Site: brandenburg
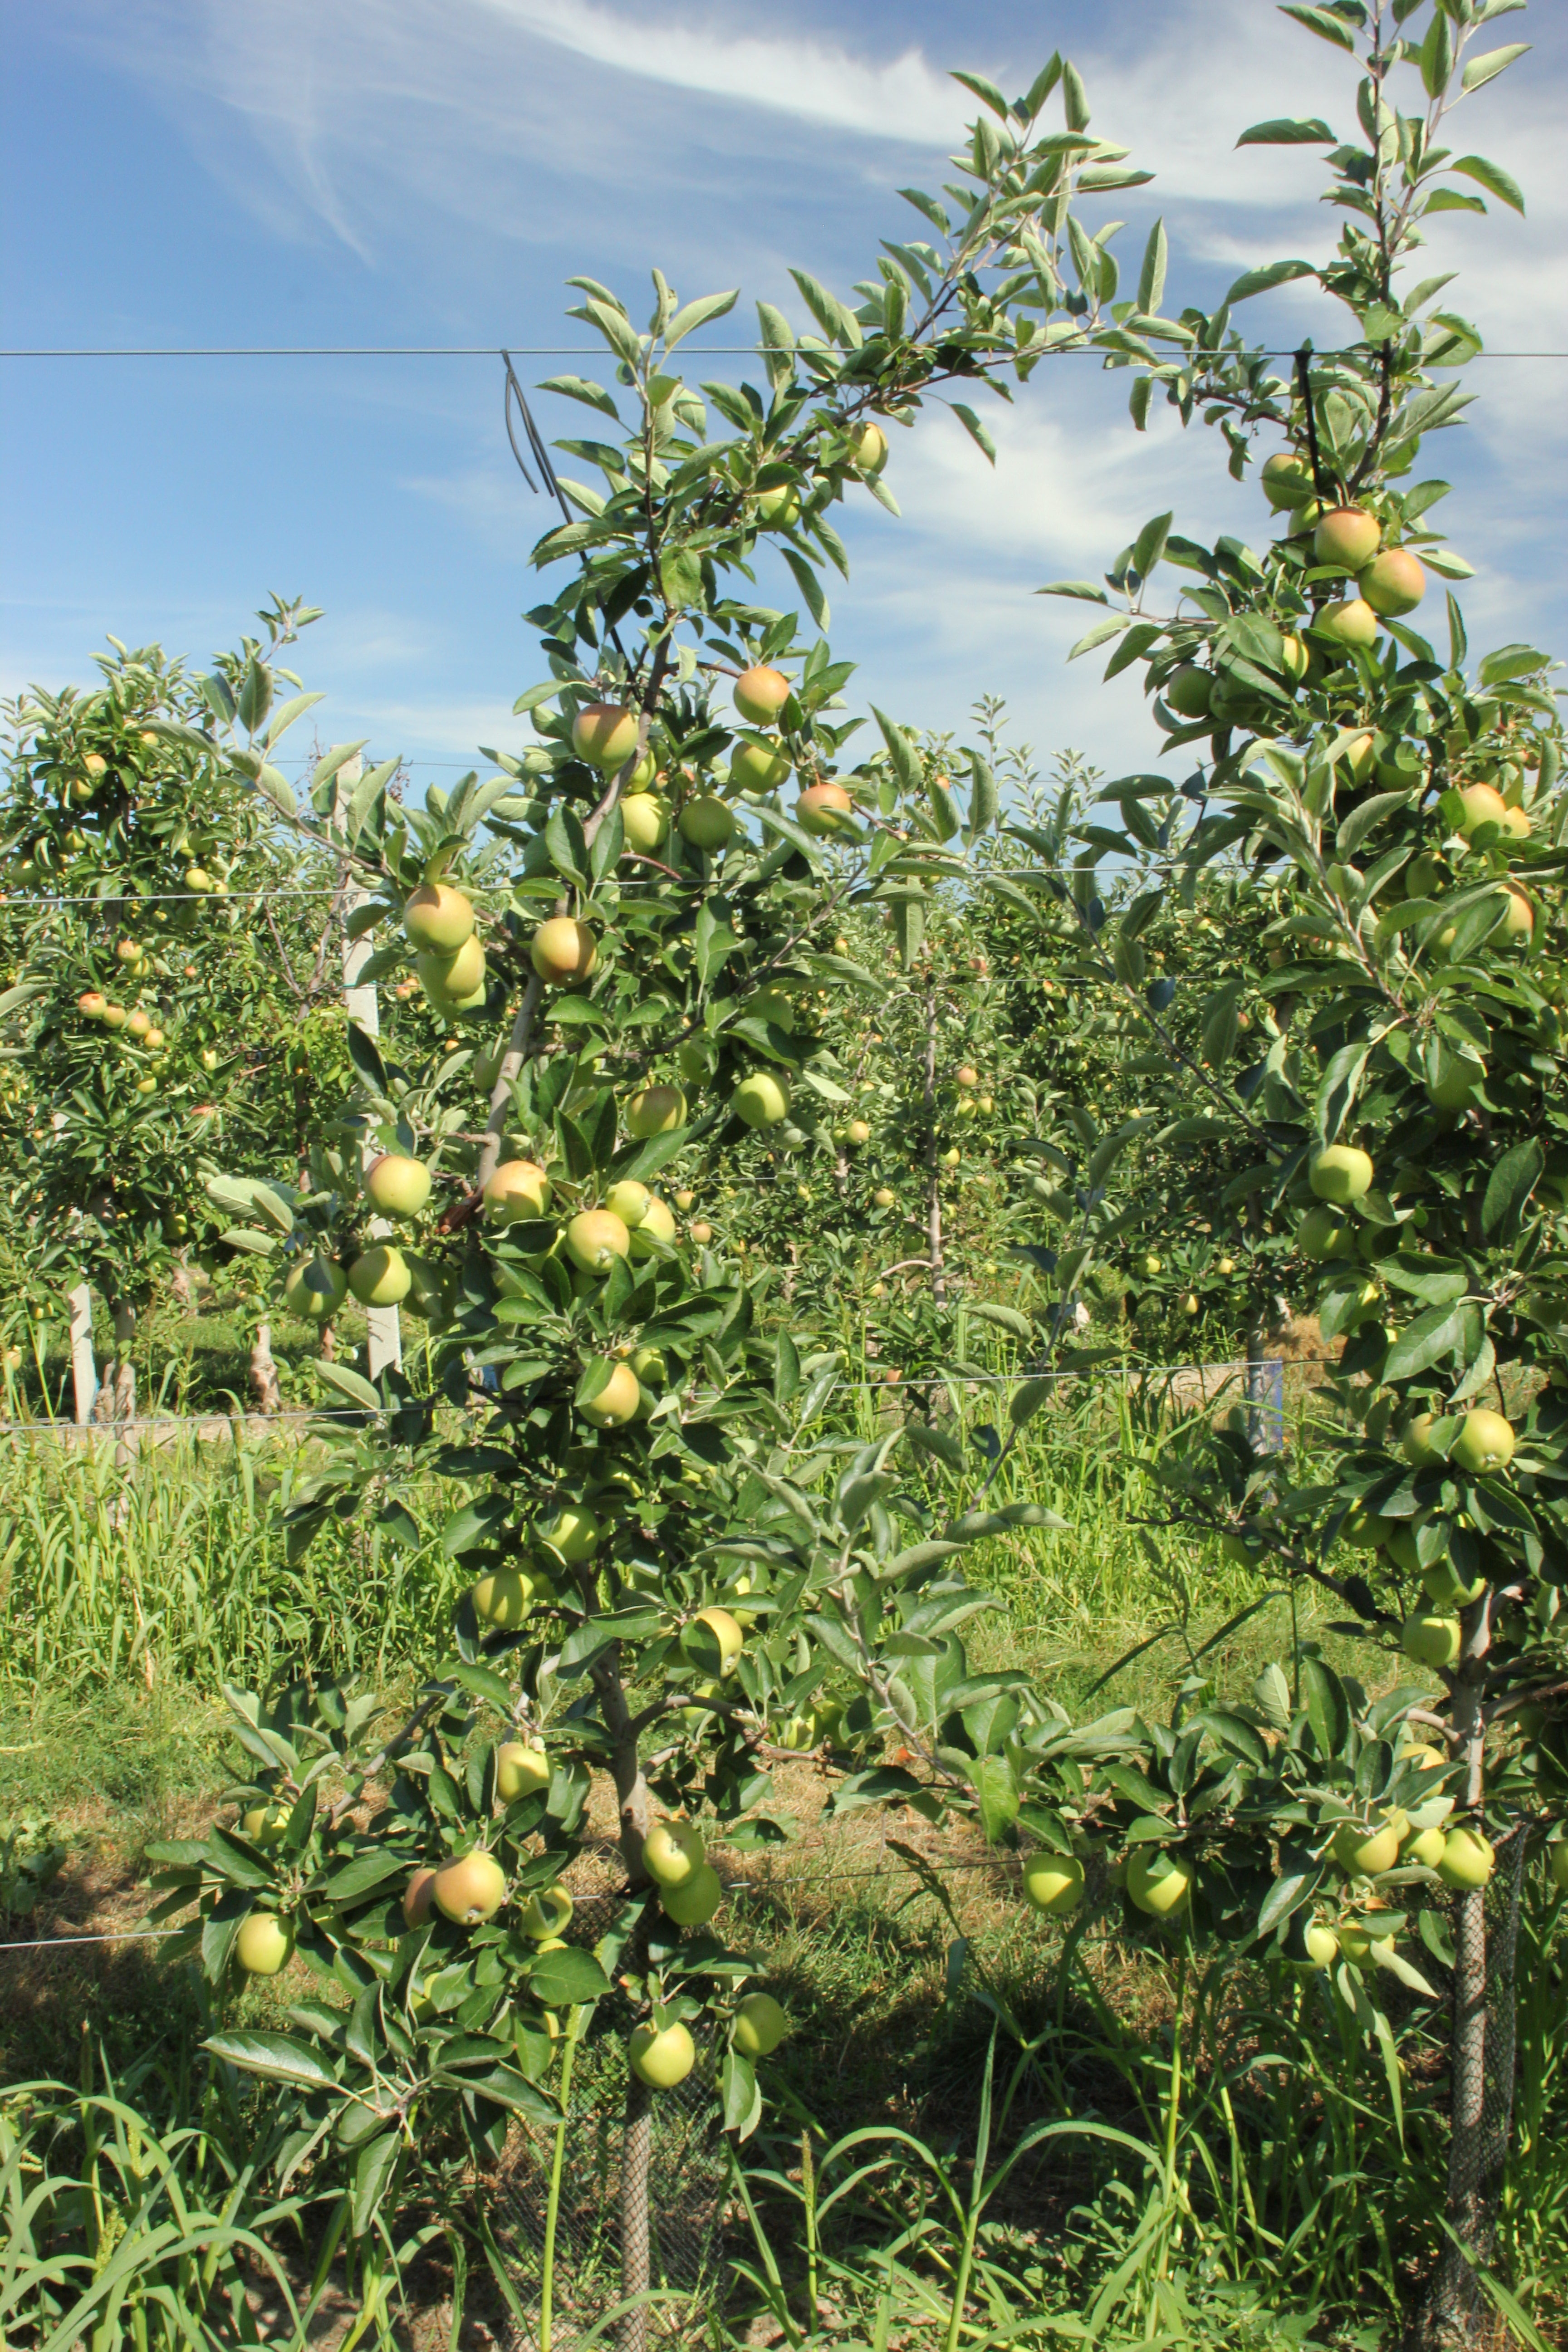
Growth stage (BBCH 77): Development of fruit